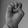
ASL letter: E